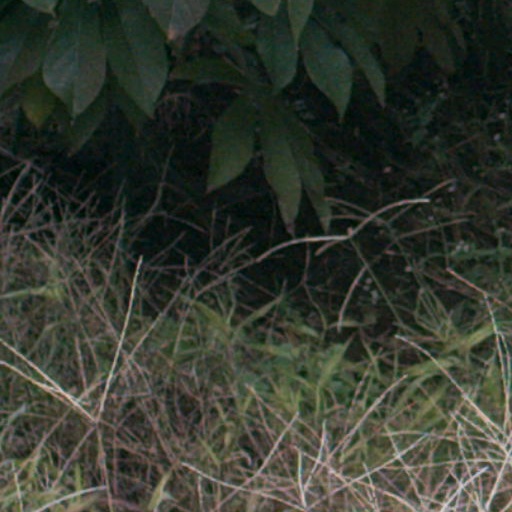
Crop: cassava